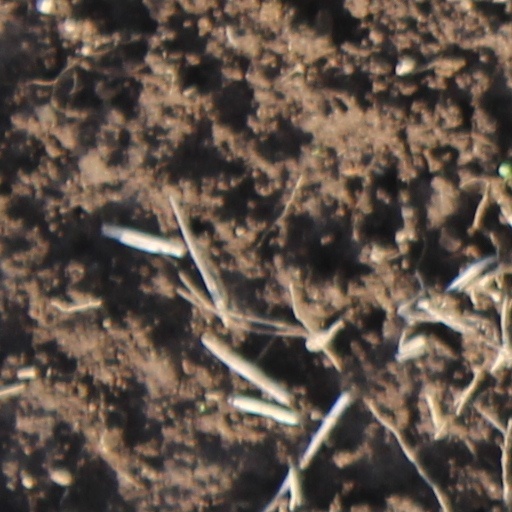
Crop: wheat